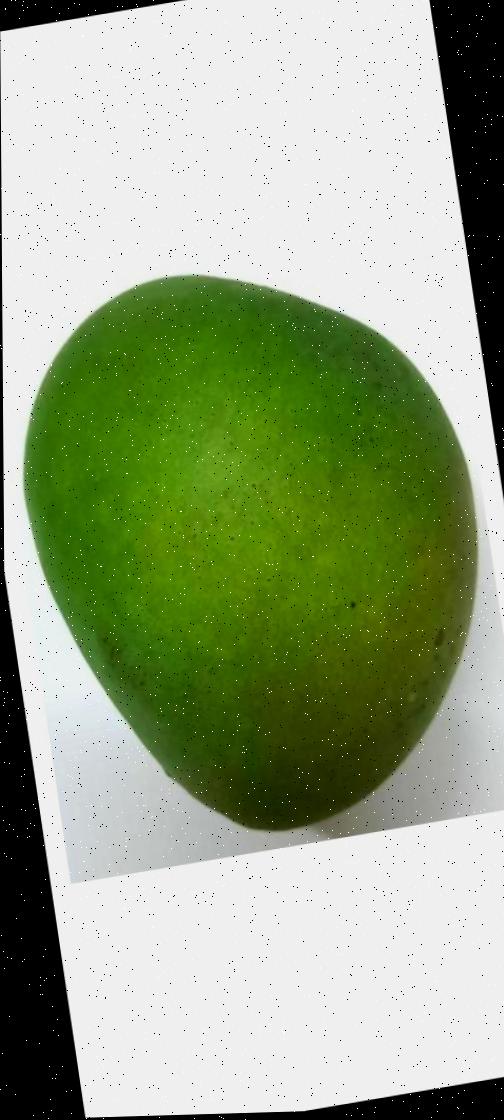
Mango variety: Harivanga